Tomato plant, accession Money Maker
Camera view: horizontal (90 deg, fisheye); turntable rotation: 120 degrees
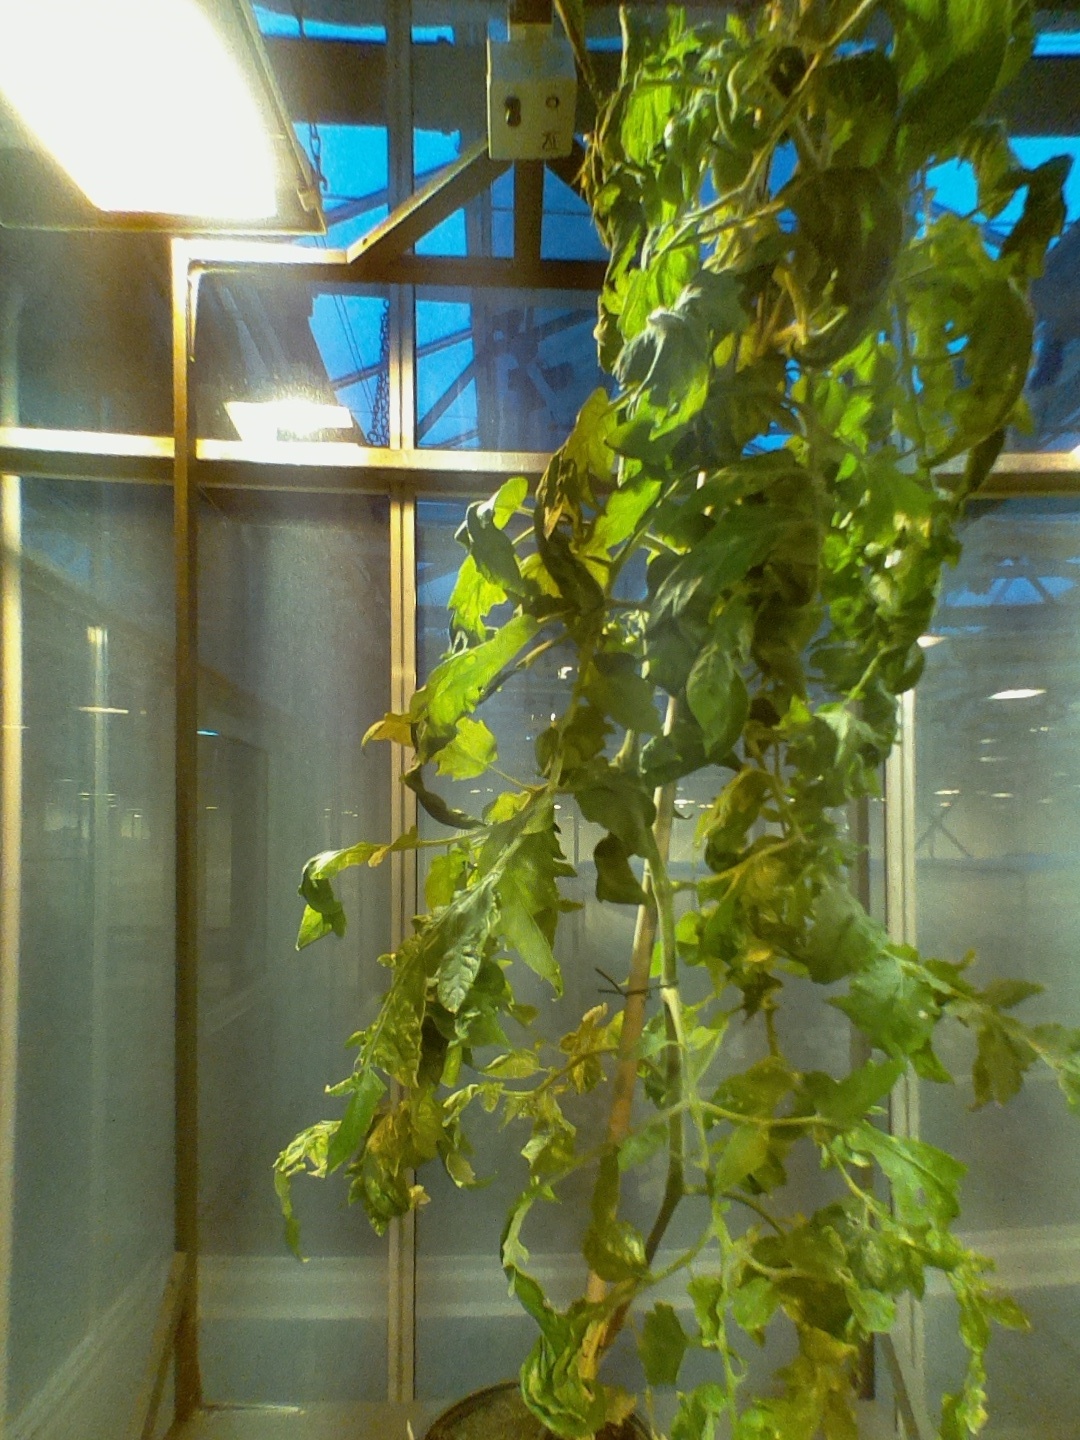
BBCH growth stage 71: 10%-20% of final fruit size